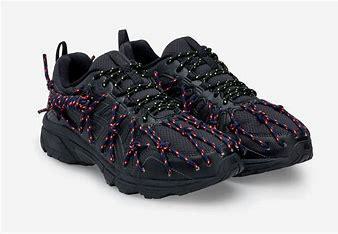
Brand: Asics
Model: Gel Kayano 5 360